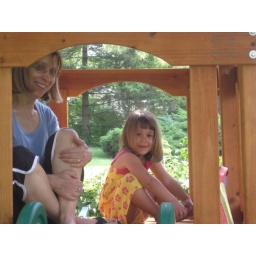
Hanging out with Grandma in the tree house